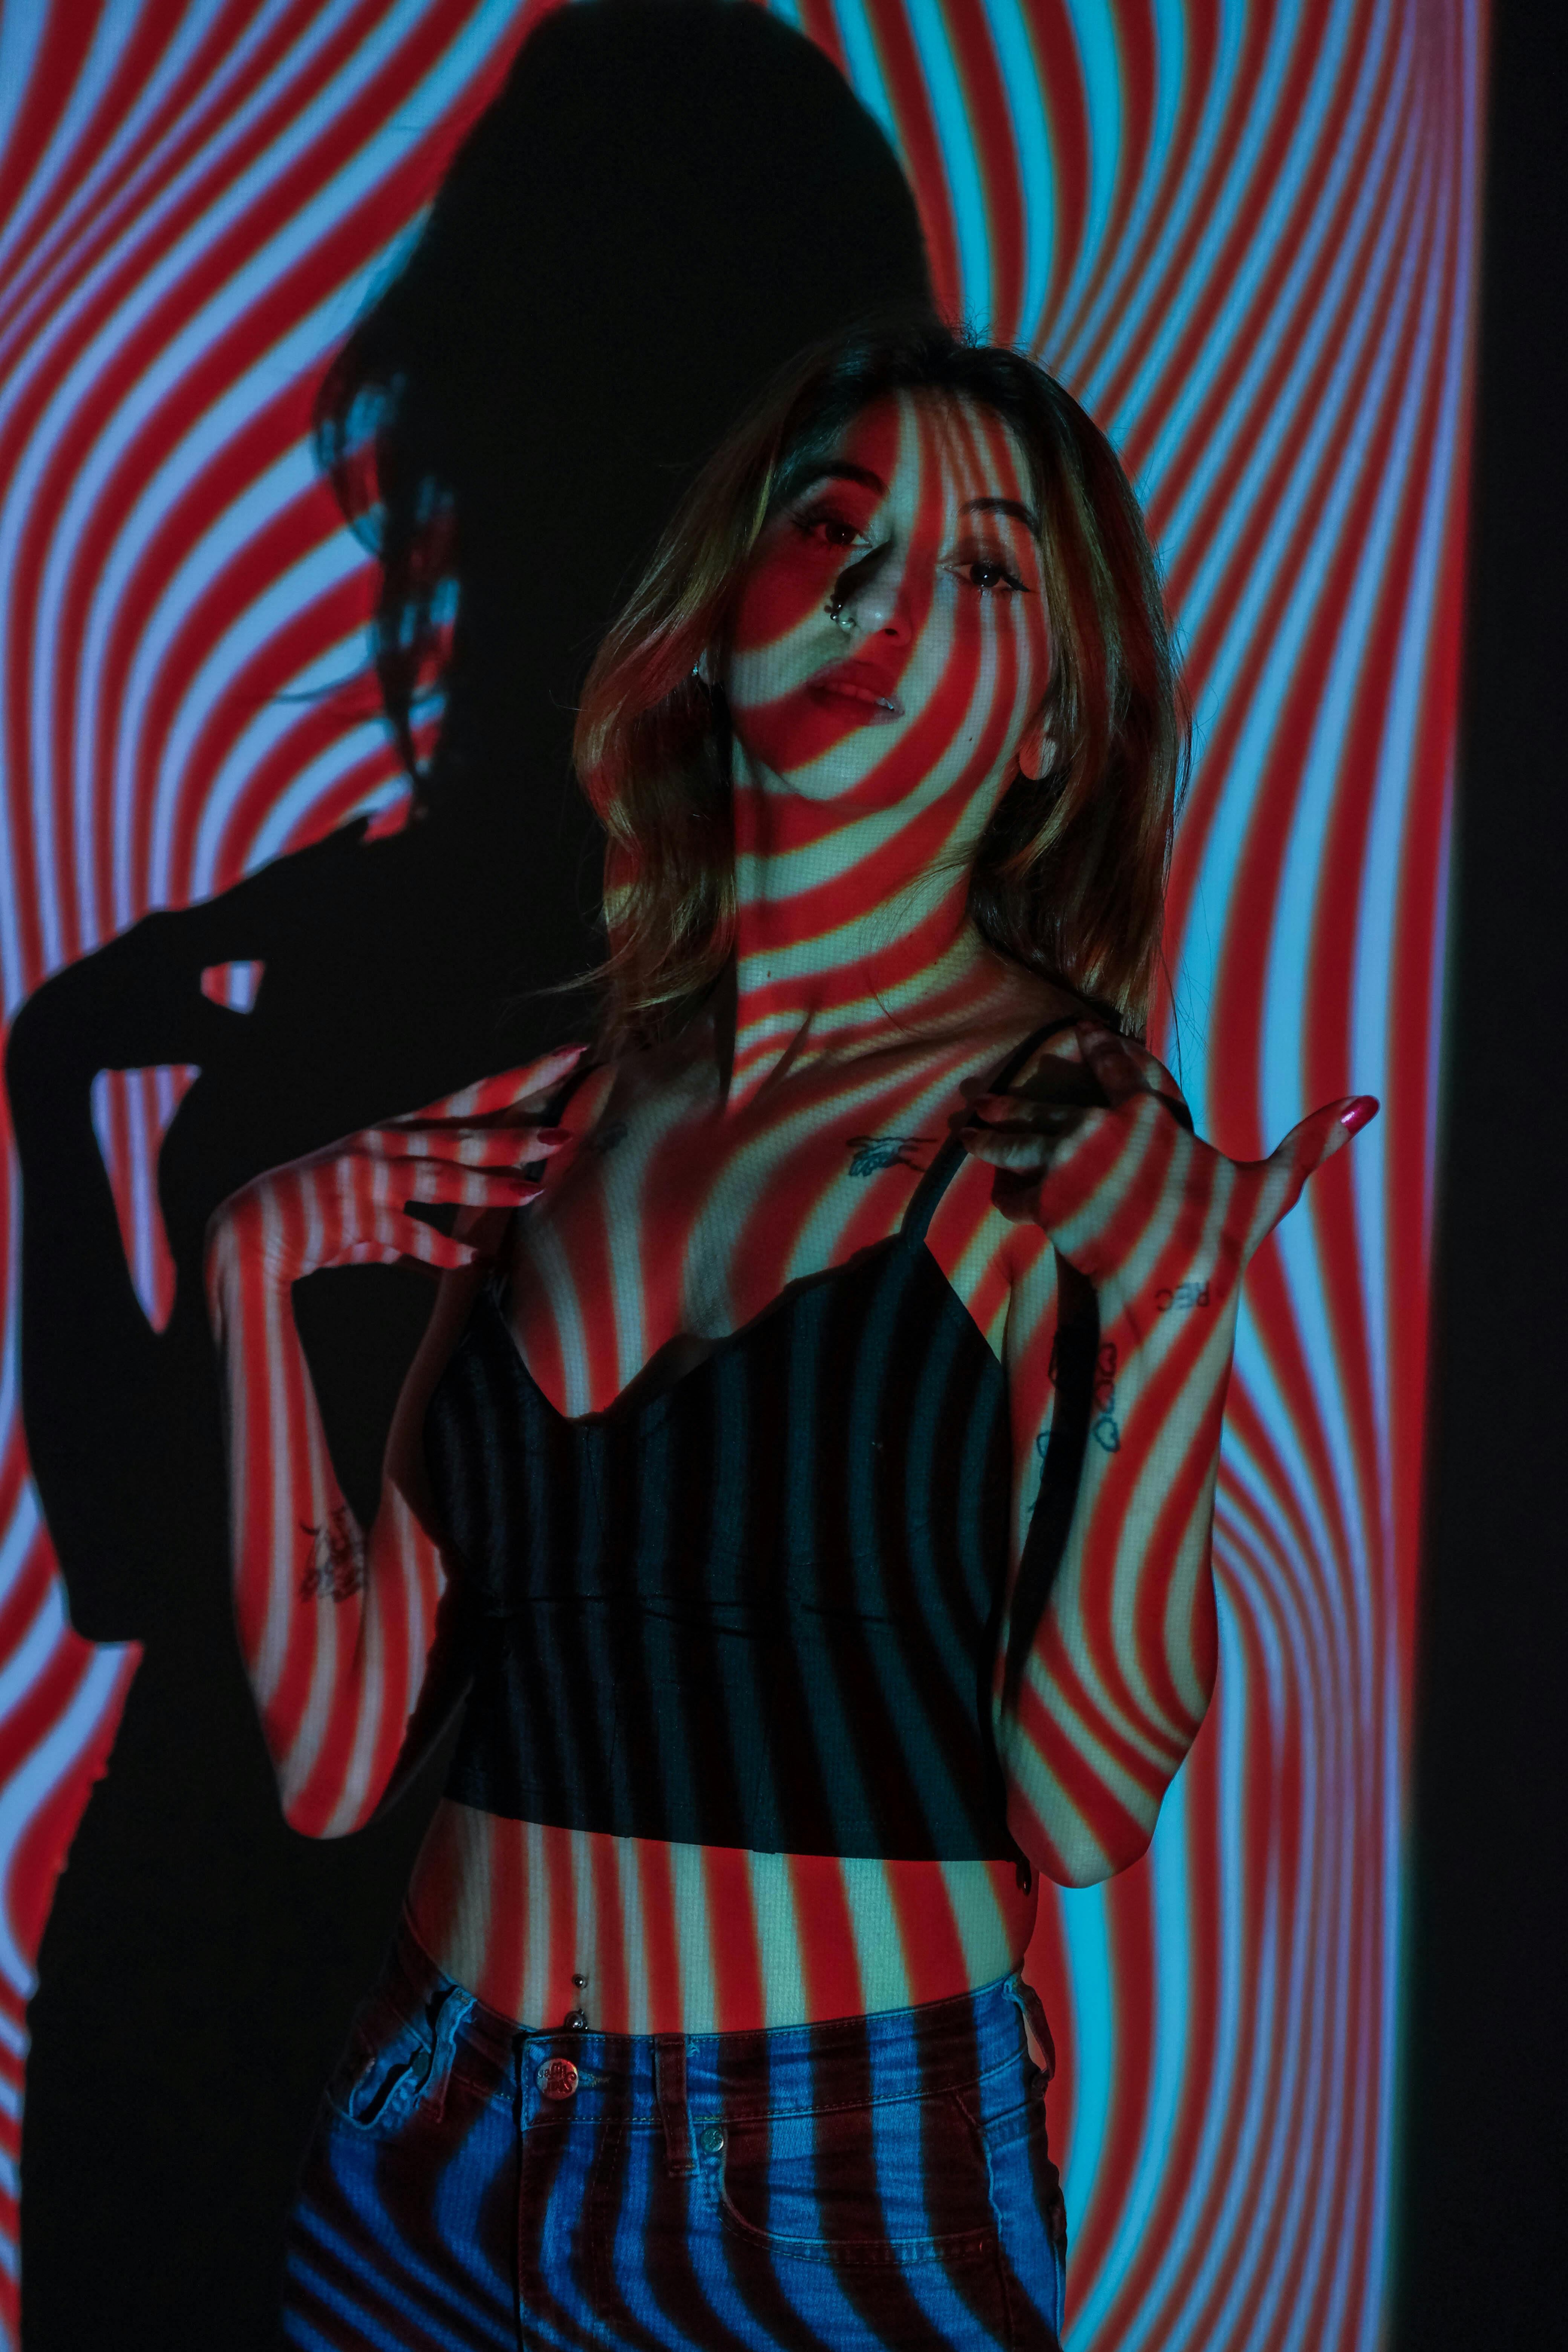
woman, artist, fedora, entertainment, hat, font, cool, art, musician, music, sun hat, electric blue, magenta, performing arts, music artist, pattern, eyewear, event, visual arts, cap, illustration, graffiti, painting, graphics, fun, audio equipment, shadow, graphic design, performance, flesh, mural, modern art, singer, street art, performance art, pop music